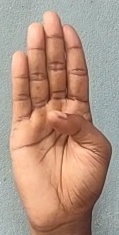
ASL sign: B